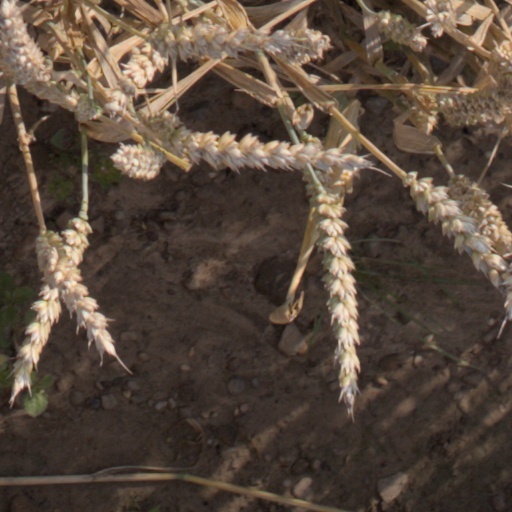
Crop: wheat